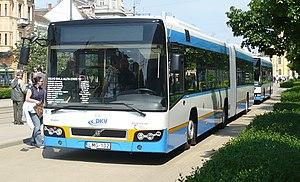
Le réseau de bus DKV assure le transport urbain de Debrecen. Il est exploité par la société publique Debreceni Közlekedési Zrt.